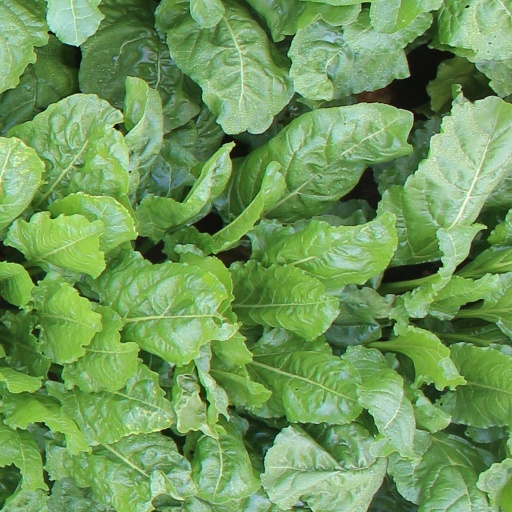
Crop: sugar beet